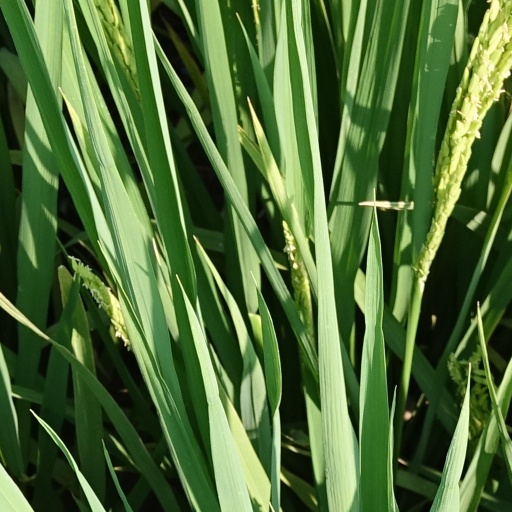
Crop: rice